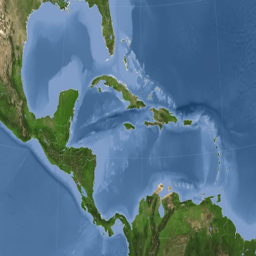
democracie on the satellite map outlined and glowed .